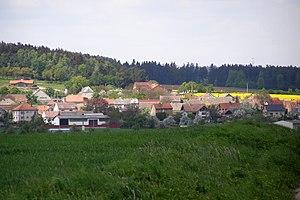
Výčapy est une commune du district de Třebíč, dans la région de Vysočina, en République tchèque. Sa population s'élevait à 876 habitants en 2019.